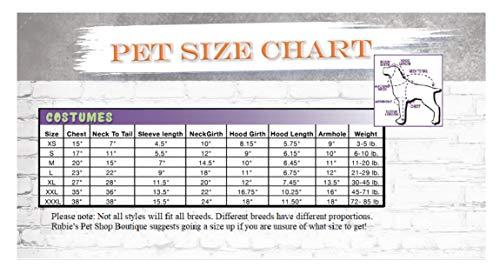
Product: Rubies Costume Company Mermaid Dog Costume
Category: Toys & Games | Party Supplies
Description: Dog costume with seashell Bra and mermaid tail.
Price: $22.40
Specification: Product Dimensions:         12.9 x 12.1 x 0.9 inches    |Shipping Weight: 0.3 ounces (View shipping rates and policies)|ASIN: B00XBKXFDU|Item model number: 580233 L|    #52235    in Kids' Party Supplies    |    #144363    in Pre-Kindergarten Toys